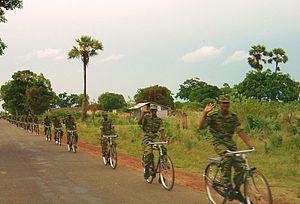
Le mouvement des Tigres de libération de l'Îlam Tamoul, régulièrement abrégé par LTTE, et souvent appelé simplement Tigres tamouls, est une organisation indépendantiste tamoule du Sri Lanka fondée en 1976 et dont le but affiché est l'indépendance de l'Eelam tamoul.